Mangle (machine)

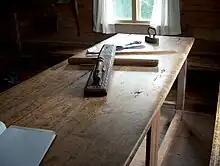
A primitive mangle at the childhood home of Aleksis Kivi in Palojoki, Nurmijärvi, Finland, pictured in 2005

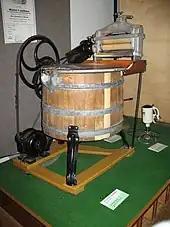
A 1923 electric Miele washing machine with a built-in wringer

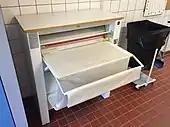
A modern, motorized mangle in a residential building's laundry room in Sweden

The "Oxford English Dictionary" dates the first use of the word mangle in English from 1598, quoting John Florio who, in his 1598 dictionary, "A World of Words", described "a kind of press to press buckram, fustian, or dyed linen cloth, to make it have a luster or gloss". The word comes from the Dutch , from "to mangle", which in turn derives from the medieval Latin or which ultimately comes from the Greek "manganon", meaning "axis" or "engine".